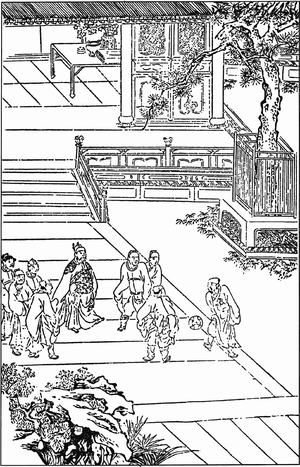
Introduit en Chine à la fin du XIXᵉ siècle par les puissances européennes, le concept moderne de sport et ses pratiques compétitives font aujourd'hui partie de la culture populaire chinoise, en République populaire comme à Taïwan. Si quelques sports occidentaux comme le football, le tennis de table et le basket-ball y sont aujourd'hui très pratiqués, d'autres pratiques physiques dites « traditionnelles » restent populaires, tels que les arts martiaux ou les gymnastiques de santé.